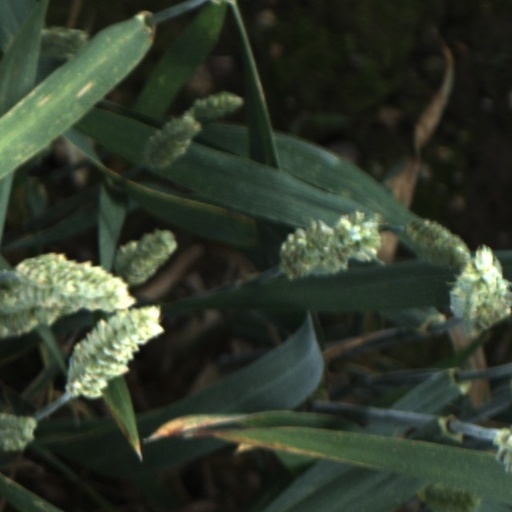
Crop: wheat